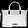
Label: Bag